Dry Bay, Alaska

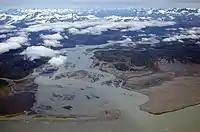

Dry Bay, Alaska is a landform and a summer fishing community located on the northeast shore of the Gulf of Alaska, southeast of Yakutat. Dry Bay lies along the Alsek River, one of the boundaries of Glacier Bay National Park.